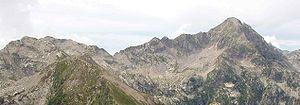
Le mont Mars est un sommet des Alpes pennines culminant à 2 600 m d'altitude.